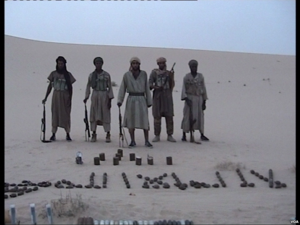
Combattants d'AQIM
La « guerre contre le terrorisme » ou « guerre contre la terreur » est le nom donné par l’administration américaine du président George W. Bush à ses campagnes militaires faites en réplique aux attentats du 11 septembre 2001. Ce terme n'est plus employé dans l'administration américaine depuis l'entrée en fonction de l'administration Obama en 2009.
La guerre du Mali est un conflit armé qui a lieu au Mali depuis 2012, à la suite d'une insurrection de groupes salafistes djihadistes et indépendantistes pro-Azawad. Elle s'inscrit dans le contexte de la guerre du Sahel et des rébellions touarègues contre l'État malien.
La bataille du Tigharghâr, aussi appelée bataille de l'Ametettaï ou bataille de l'Adrar des Ifoghas, a lieu du 18 février au 31 mars 2013 pendant la guerre du Mali. Elle oppose l'armée française et l'armée tchadienne aux groupes armés salafistes djihadistes menés par Al-Qaïda au Maghreb islamique et Ansar Dine.
La guerre du Sahel, aussi appelée le conflit armé au Sahel, l'insurrection islamiste au Sahel, ou l'insurrection djihadiste au Sahel est un conflit armé opposant les États de la région du Sahel — en particulier le Mali, le Niger, la Mauritanie, le Burkina Faso et le Tchad — à des groupes salafistes djihadistes liés à al-Qaïda ou à l'État islamique.
Al-Qaïda au Maghreb islamique est un groupe armé et une organisation terroriste, d'idéologie salafiste djihadiste, née le 25 janvier 2007. Avant son allégeance à Al-Qaïda, elle était connue sous le nom de Groupe salafiste pour la prédication et le combat, un groupe algérien issu d'une dissidence du Groupe islamique armé.